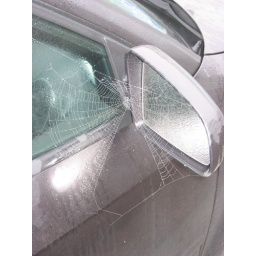
i'll be getting in through the passenger door if this continues. my passenger wing mirror hitch hiker has removed himself.